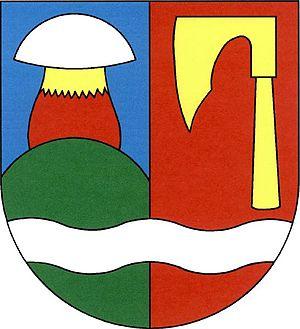
Vršovice est une commune du district de Louny, dans la région d'Ústí nad Labem, en République tchèque. Sa population s'élevait à 238 habitants en 2018.